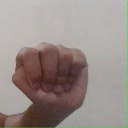
अक्षर: ठ